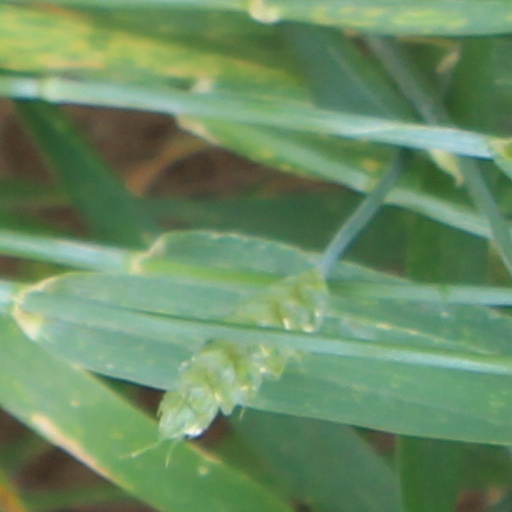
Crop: wheat